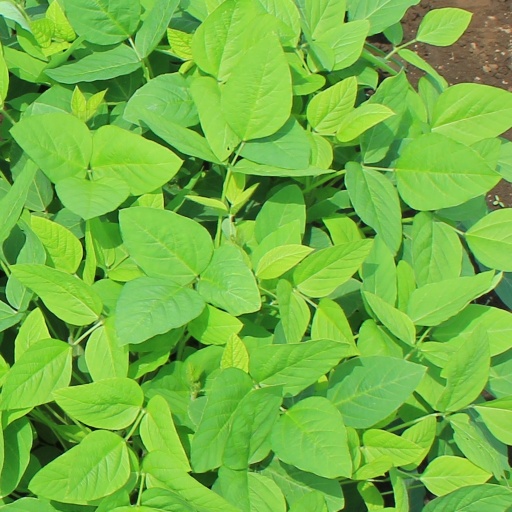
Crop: soybean